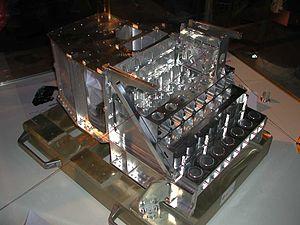
Herschel est un télescope spatial infrarouge développé par l'Agence spatiale européenne opérationnel entre 2009 et 2013. Son objectif scientifique est de réaliser des observations astronomiques dans les domaines de l'infrarouge lointain et submillimétrique pour étudier la naissance des étoiles, la formation et l'évolution des galaxies primitives ainsi que la chimie du milieu spatial.
Un satellite artificiel est un objet fabriqué par l'être humain, envoyé dans l'espace à l'aide d'un lanceur et gravitant autour d'une planète ou d'un satellite naturel comme la Lune. La vitesse imprimée par le lanceur au satellite lui permet de se maintenir pratiquement indéfiniment dans l'espace en décrivant une orbite autour du corps céleste. Celle-ci, définie en fonction de la mission du satellite, peut prendre différentes formes — héliosynchrone, géostationnaire, elliptique, circulaire — et se situer à des altitudes plus ou moins élevées, classées en orbite basse, moyenne ou haute.